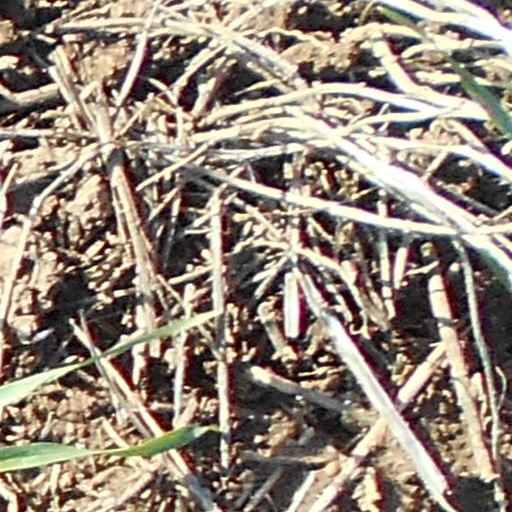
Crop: wheat